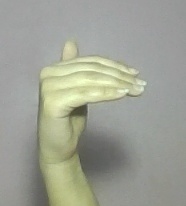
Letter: khaa